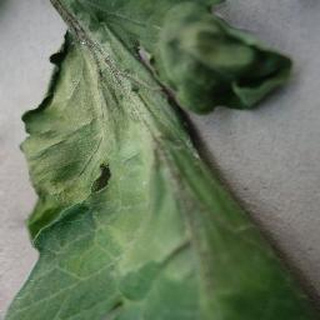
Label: tomato_late_blight